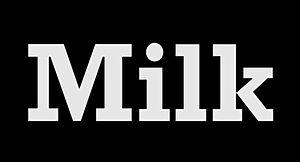
Harvey Milk ou Milk au Québec est un film biographique réalisé par Gus Van Sant, sorti en 2008. Il s’agit d’un portait sur Harvey Milk, homme politique américain militant pour les droits civiques des homosexuels dans les années 1970.